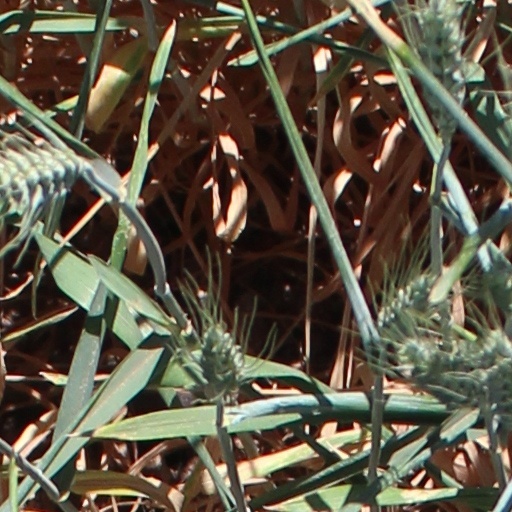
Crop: wheat